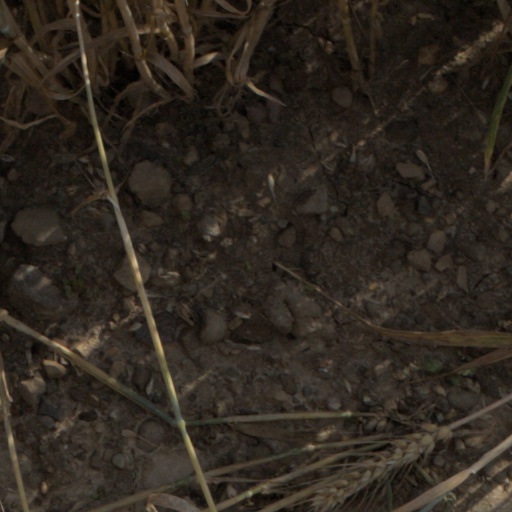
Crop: wheat